Anula, Northern Territory

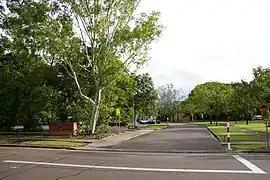
Anula Primary and Pre-School

Anula is a Northern suburb of Darwin, Northern Territory, in the Northern Territory of Australia. The suburb lies to the east of Lee Point Road and to the north of McMillans Road and covers an area of . It is on the traditional Country and waterways of the Larrakia people.